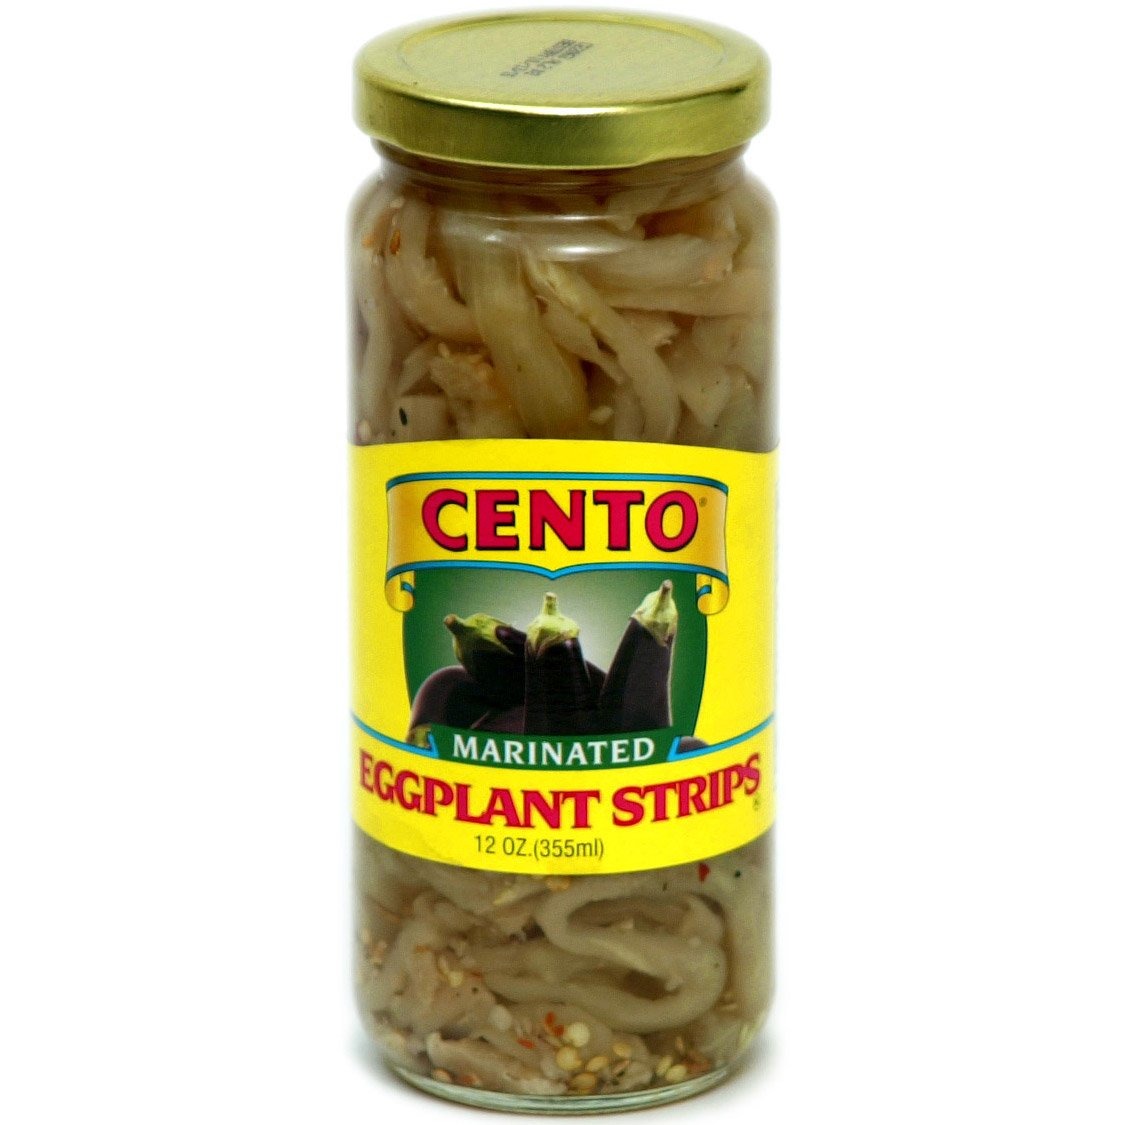
Item Name: Eggplant,Strips
Product Description: Farm fresh and hand selected, Cento Eggplant Strips are sliced into strips and packed in a special seasoned marinade. These strips are perfect for sandwiches, salads and antipasto. Pack of 6 jars.
Value: 6.0
Unit: Count

Price: 39.99